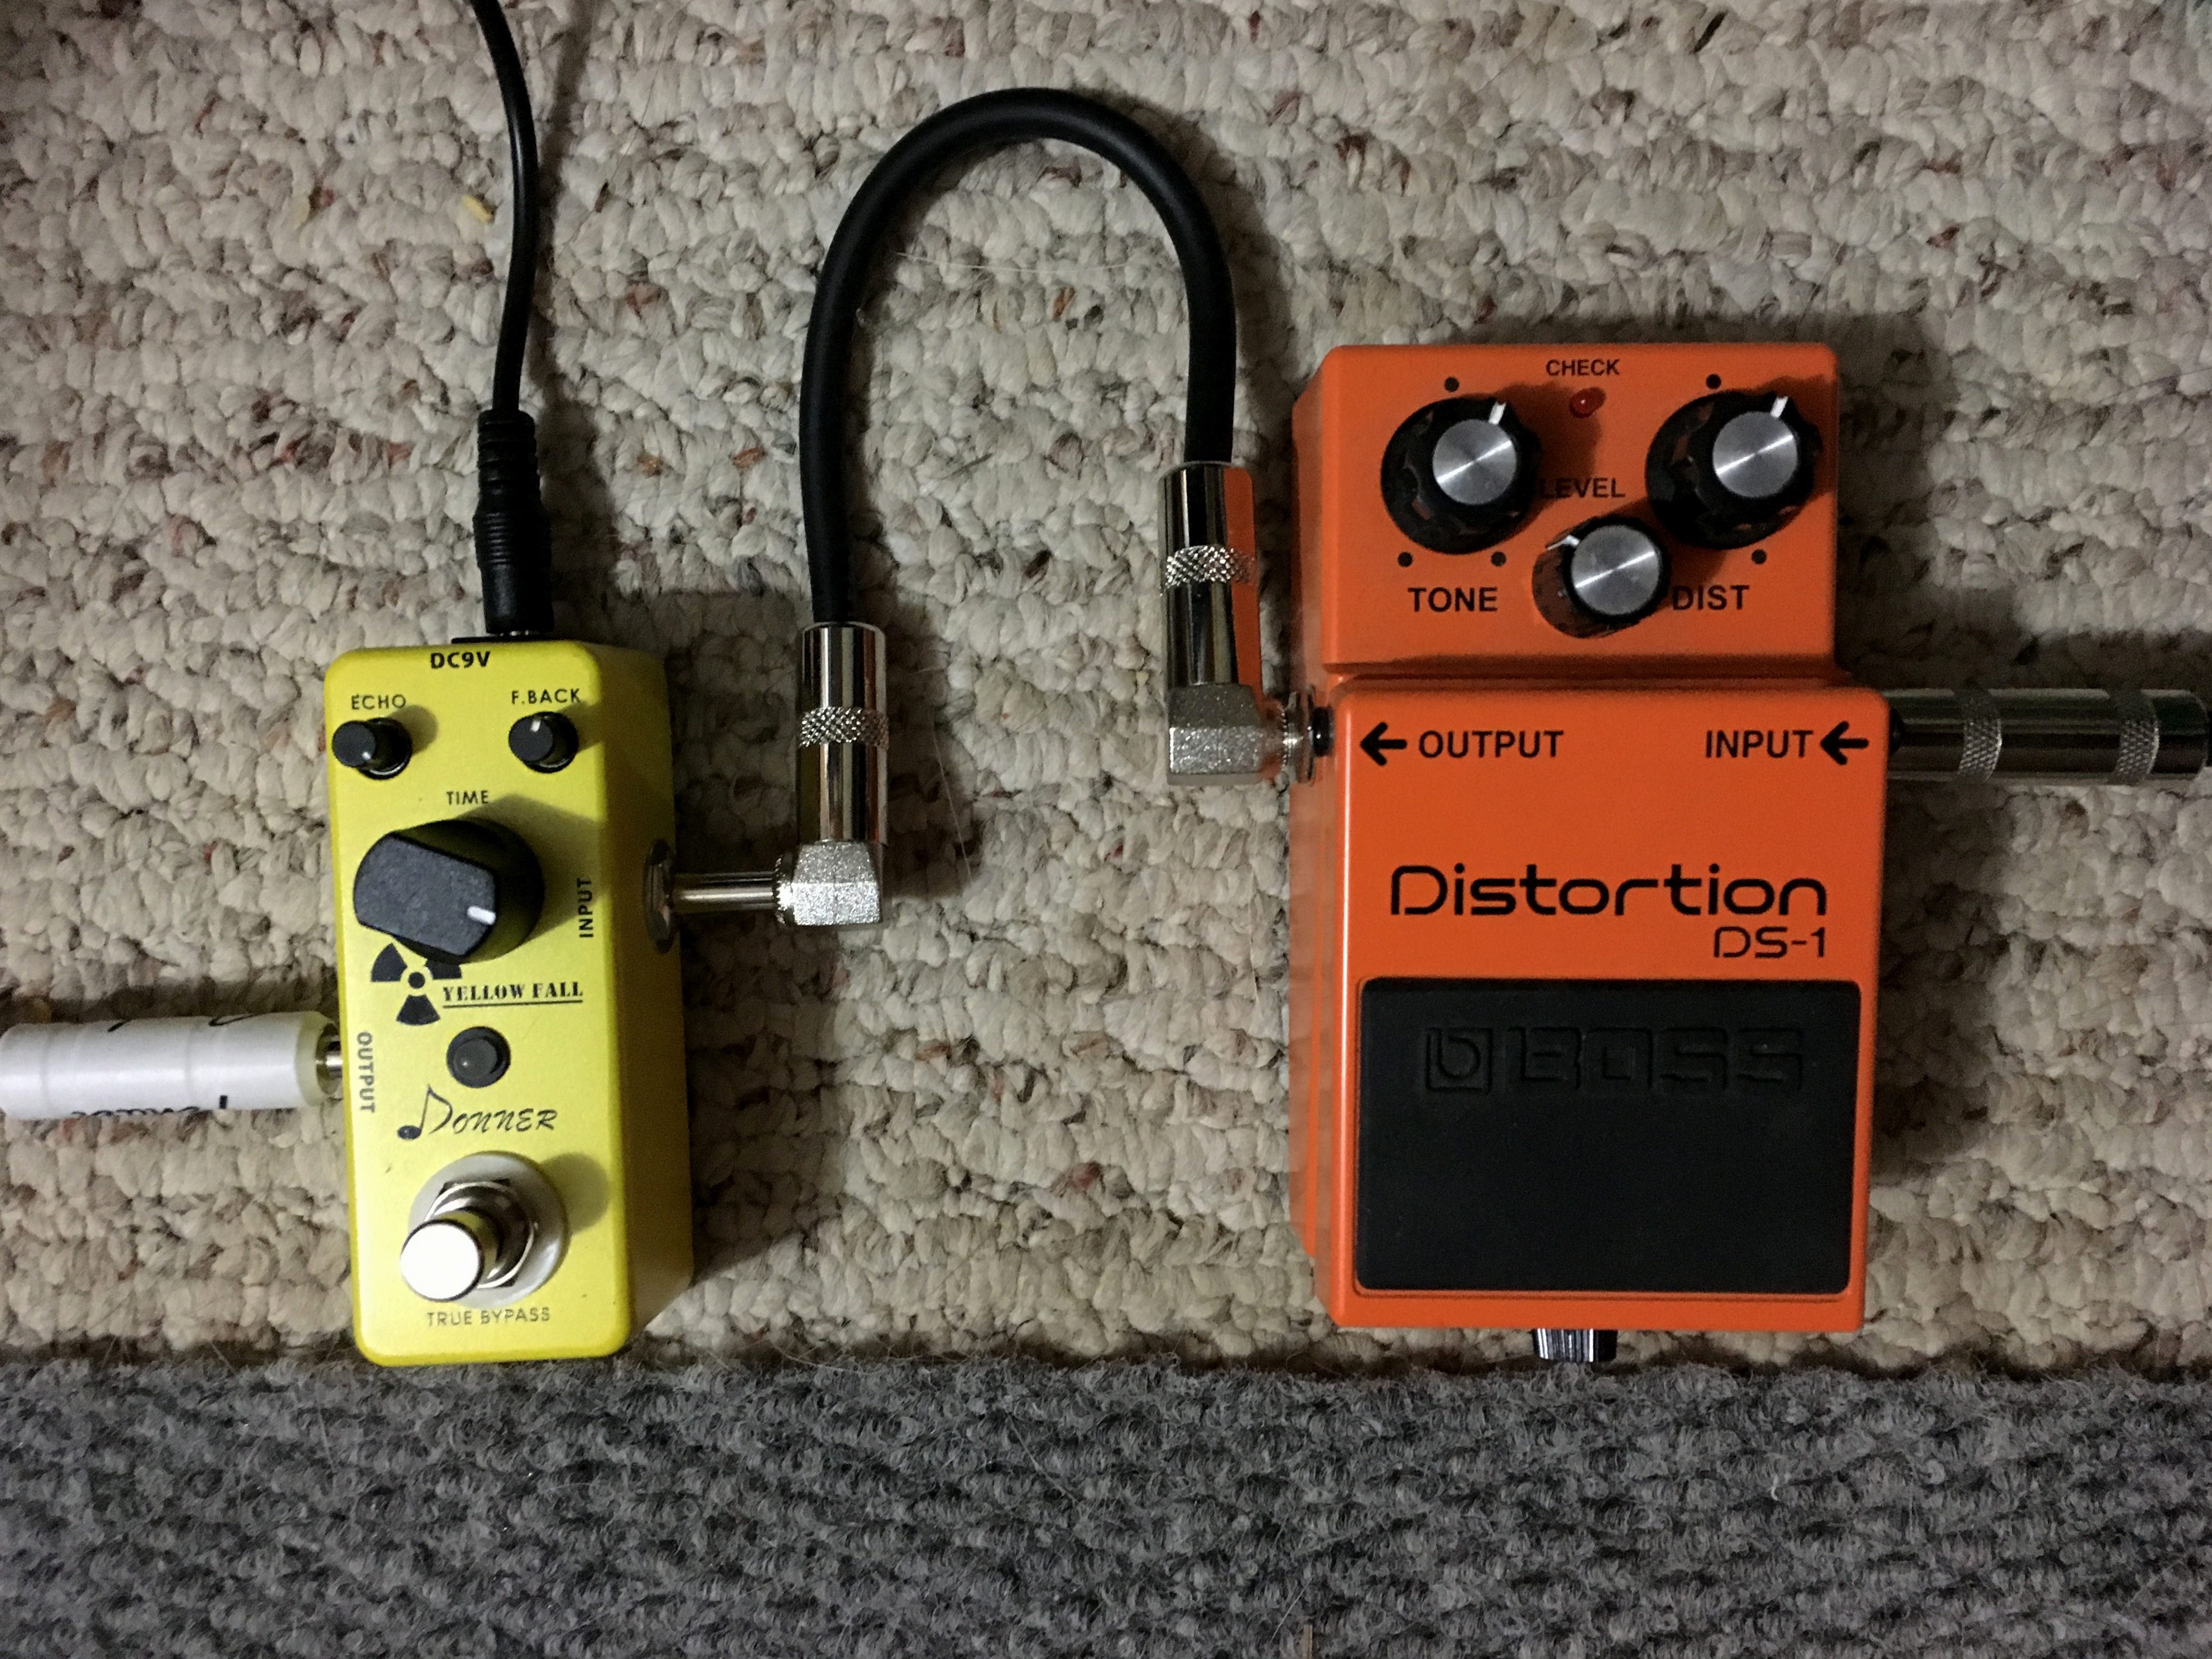
light, guitar, number